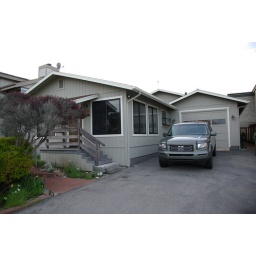
Front elevation of my buddy Mike's beach house in Cambria CA.